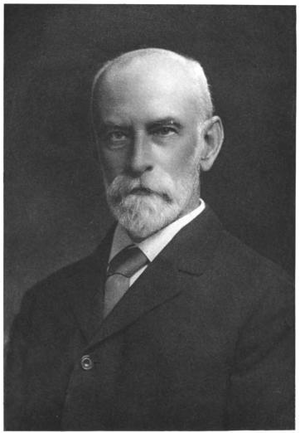
Charles Sedgwick Minot est un biologiste américain, né le 23 décembre 1852 dans le quartier de Roxbury à Boston et mort le 19 novembre 1914.